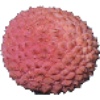
Label: Lychee 1